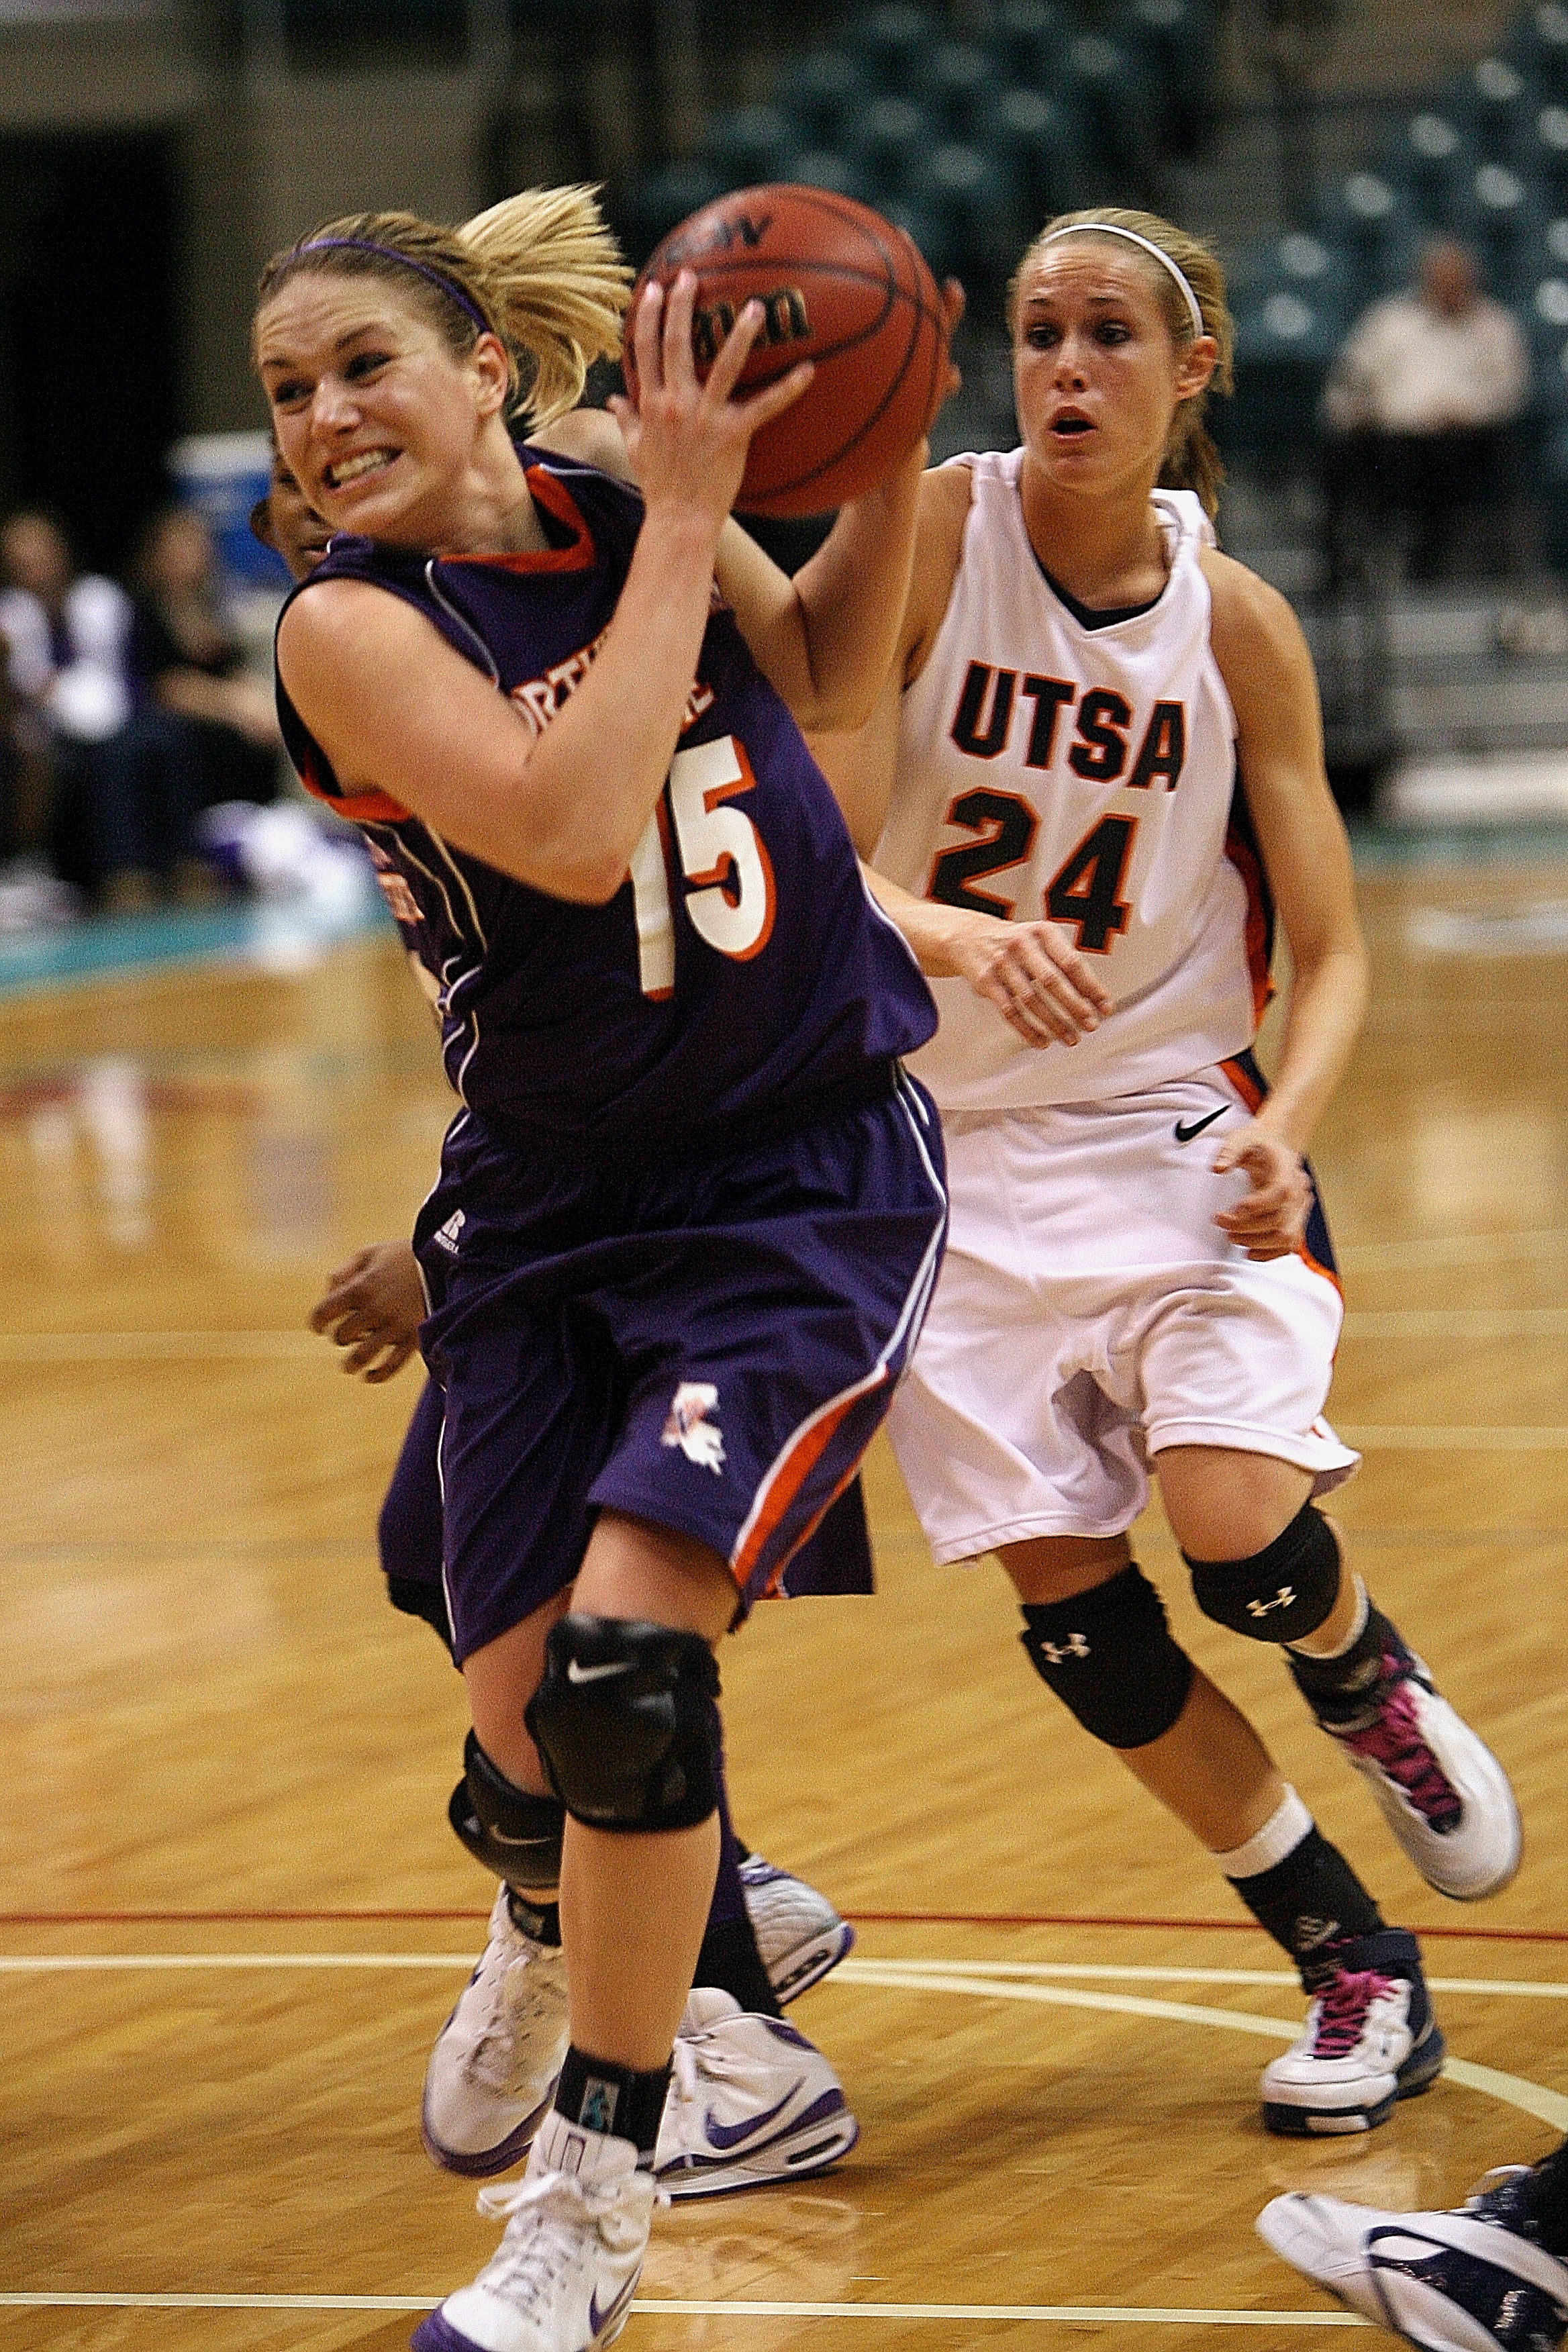
person, girl, sport, game, female, basketball, action, playing, player, activity, competition, arena, sports, ball, court, intense, college, tournament, active, focused, competitor, ball game, volleyball player, team sport, concentrating, ncaa, basketball player, competition event, basketball moves